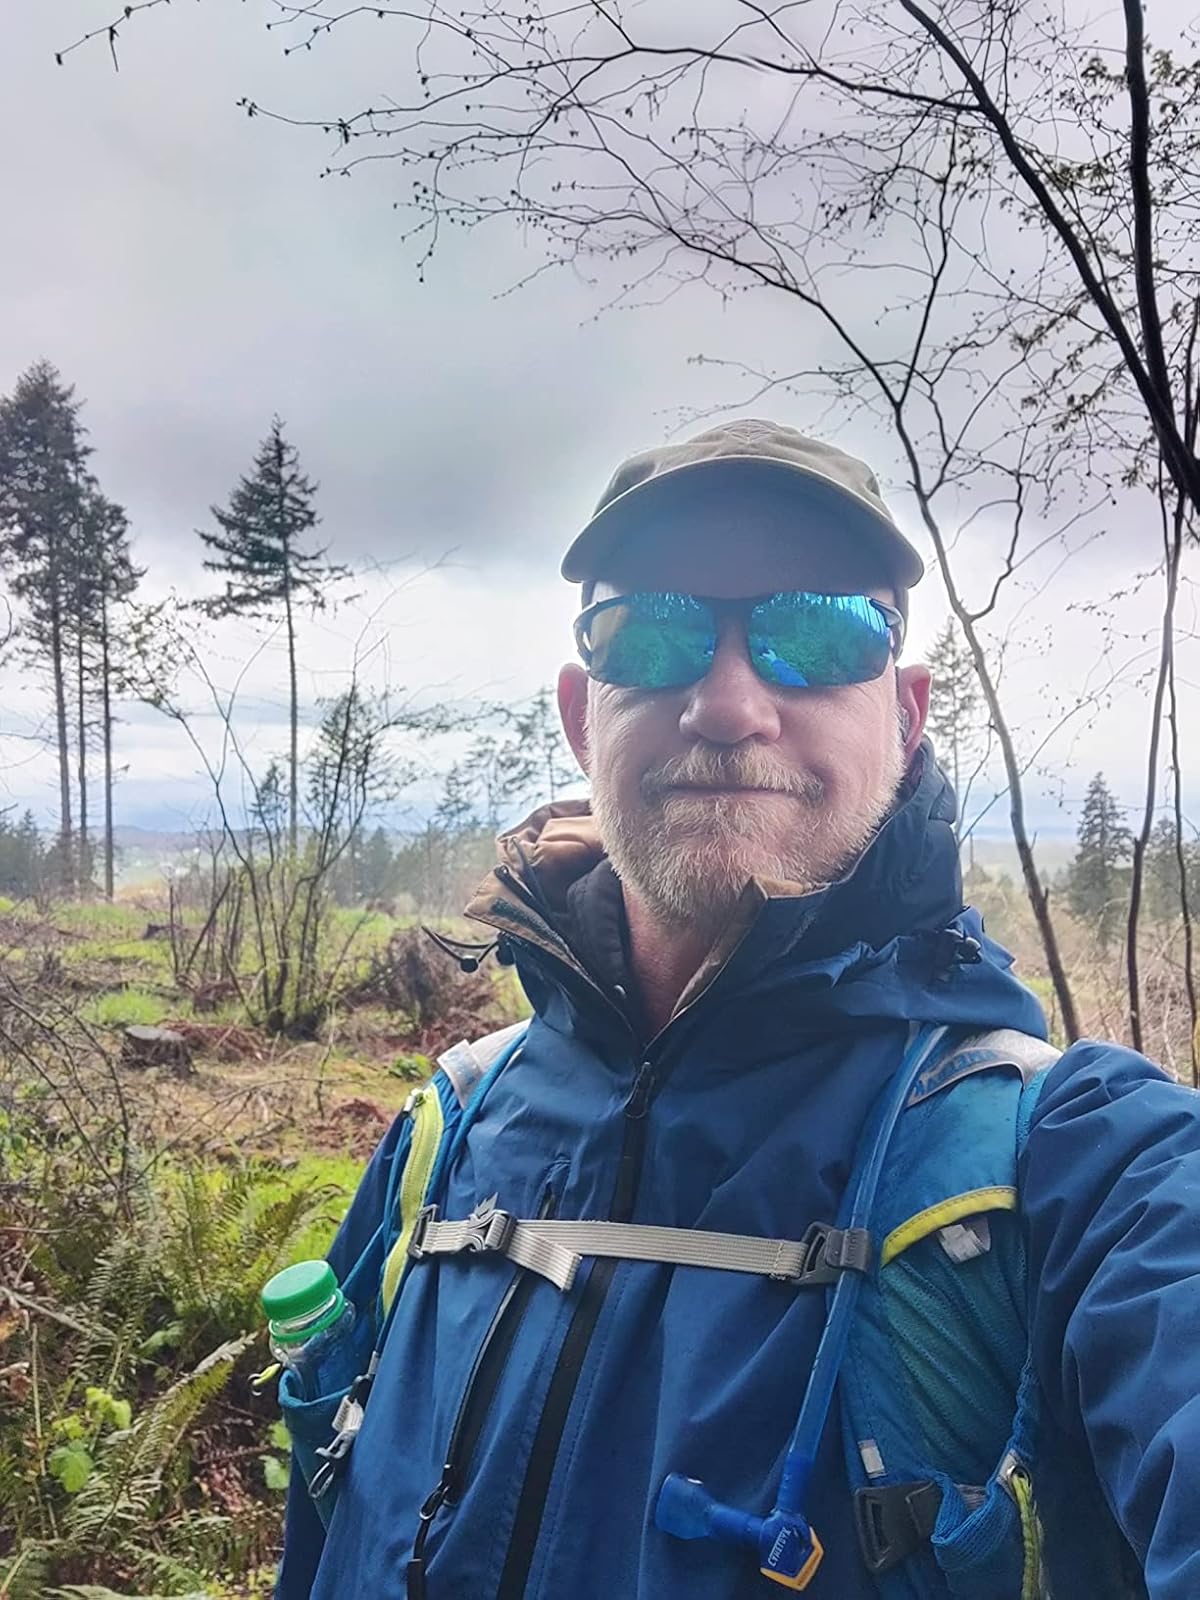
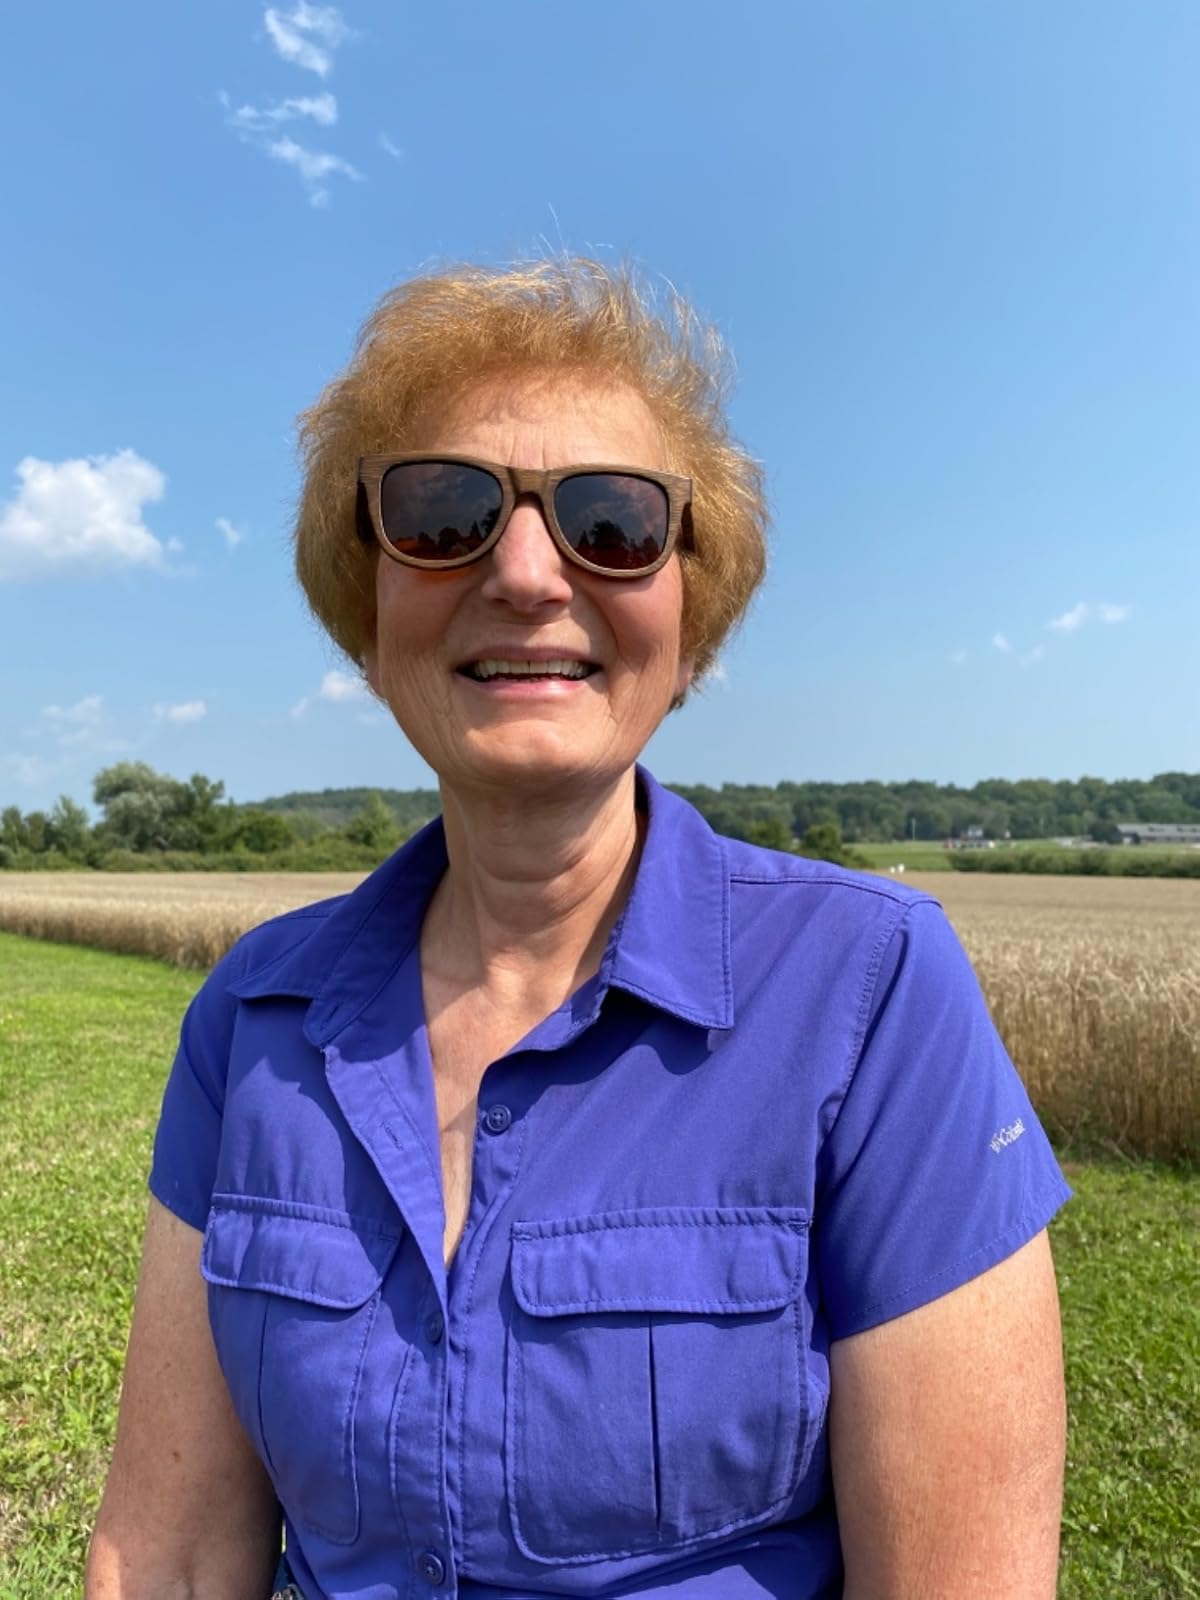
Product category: accessories_sunglasses
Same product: no